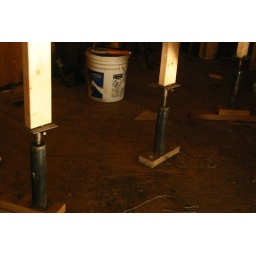
We used floor jacks from under the house to lift the roof where it had fallen in.